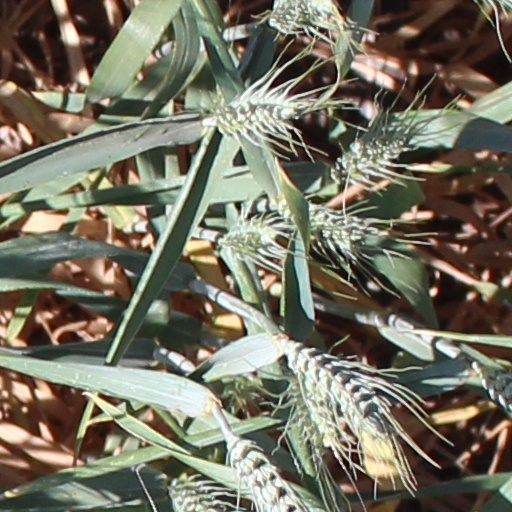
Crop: wheat